The Church of Jesus Christ of Latter-day Saints

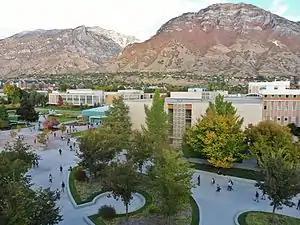
The campus of Brigham Young University, in Provo, Utah, one of several educational institutions sponsored by the church

All able-bodied LDS young men are expected to serve a two-year, full-time proselytizing mission. Missionaries do not choose where they serve or the language in which they will proselytize, and are expected to fund their missions themselves or with the aid of their families. Prospective male missionaries must be between the ages of 18 and 25 and have completed secondary school. All proselytizing missionaries are organized geographically into administrative areas called missions. The efforts in each mission are directed by an older adult male mission president. , there are 450 missions of the LDS church.